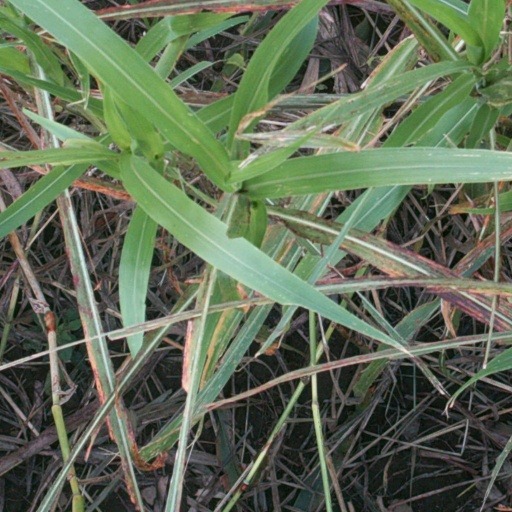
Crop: sorghum